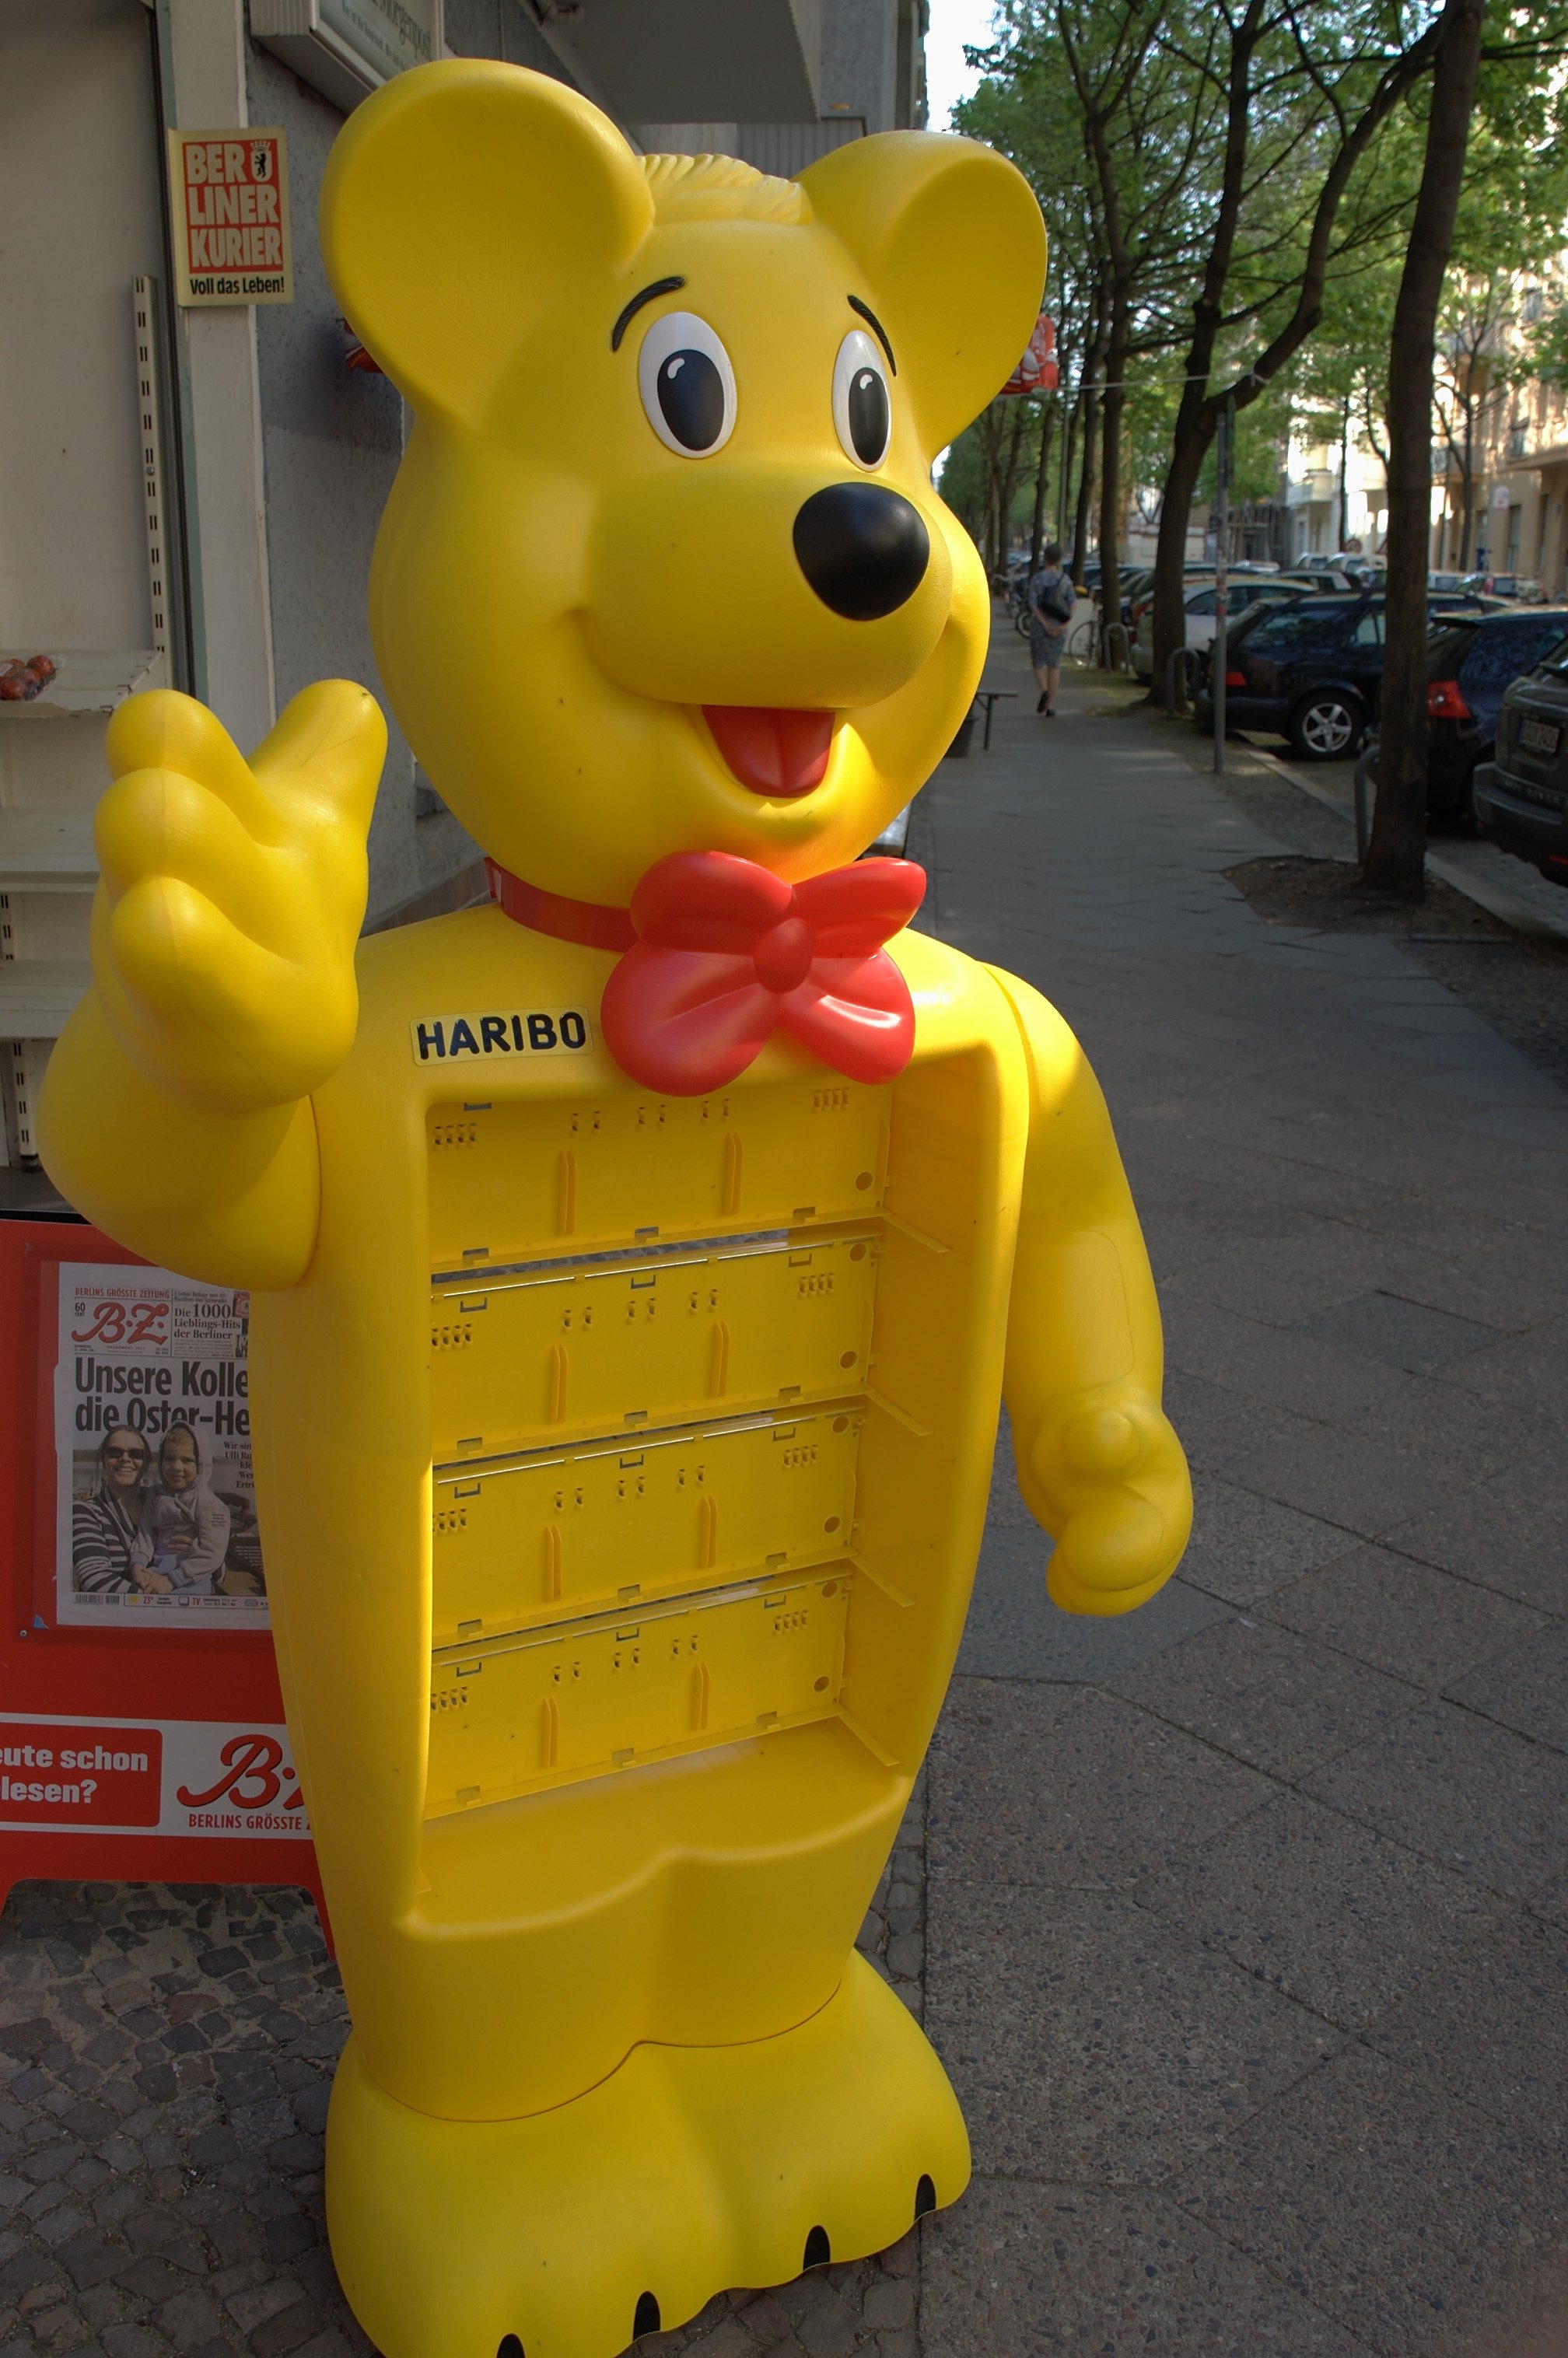
balloon, bar, bear, yellow, toy, 2011, rawtherapee, germany, deutschland, berlin, pentax, gelb, mascot, games, 20mm, lenstagged, steffenzahn, guessedberlin, k100d, justpentax, iamflickr, cosina, voigtlander, skopar, colorskopar, cv20, colorskopar20mmf35slii, 20mmf35slii, voigtlander20mm, cv2035, skopar20mmf35, inflatable, cosinavoigtl nder, cosinavoigtl ndercolorskopar20mmf35, voigtl nder20mmf35colorskoparslii, voigtl nder20mmf35, gwbaayawning, gelber